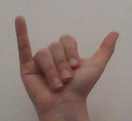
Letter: ya